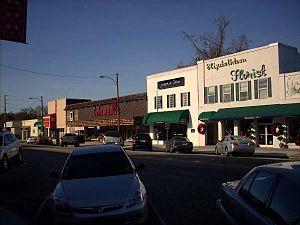
La ville d’Elizabethtown est le siège du comté de Bladen, situé en Caroline du Nord, aux États-Unis. Sa population s’élevait à 3 698 habitants lors du recensement de 2010, estimée à 3 544 habitants en 2016, dont une majorité d'Afro-Américains.